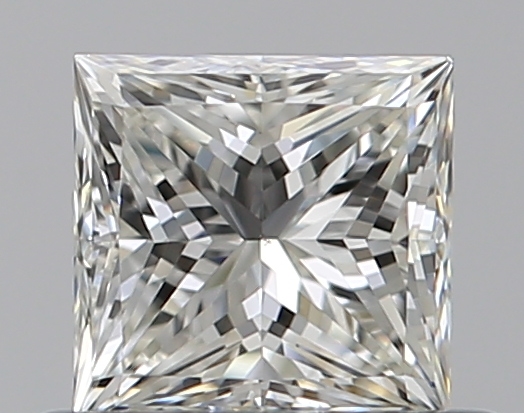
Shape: princess
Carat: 0.5
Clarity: VS1
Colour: I
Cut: EX
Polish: EX
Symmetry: VG
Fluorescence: N
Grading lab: GIA
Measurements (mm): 4.39 x 4.27 x 3.15